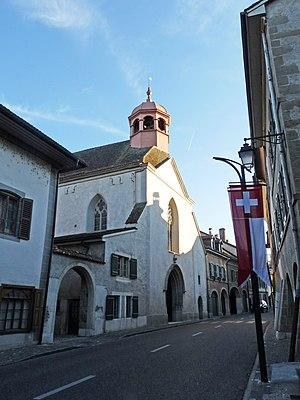
Temple de Coppet (Eglise évangélique réformée du canton de Vaud, Suisse)